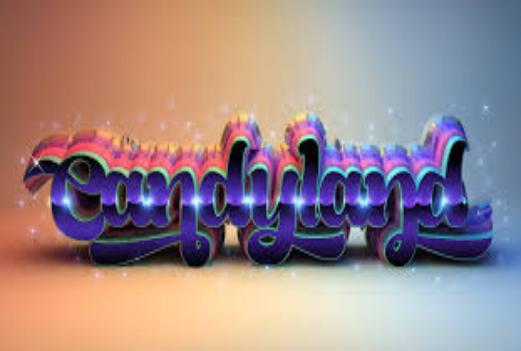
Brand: Candy Land
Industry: Food